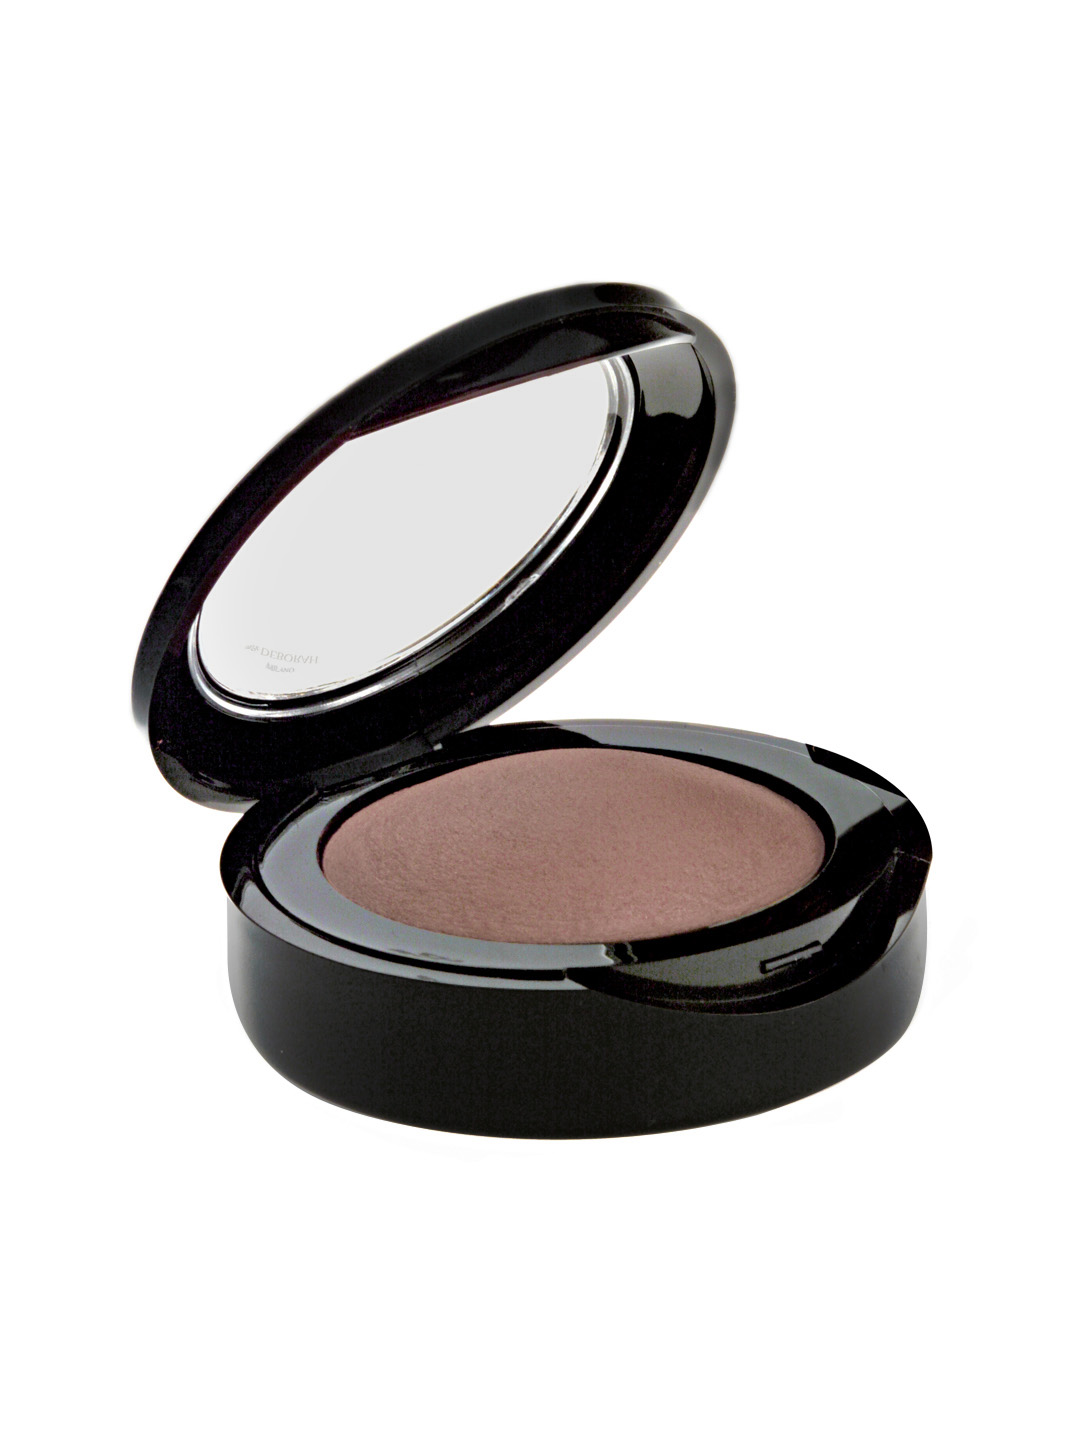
Deborah Cacao HiTech Blusher # 12
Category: Personal Care / Makeup / Highlighter and Blush
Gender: Women
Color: Brown
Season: Spring 2017
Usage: NA